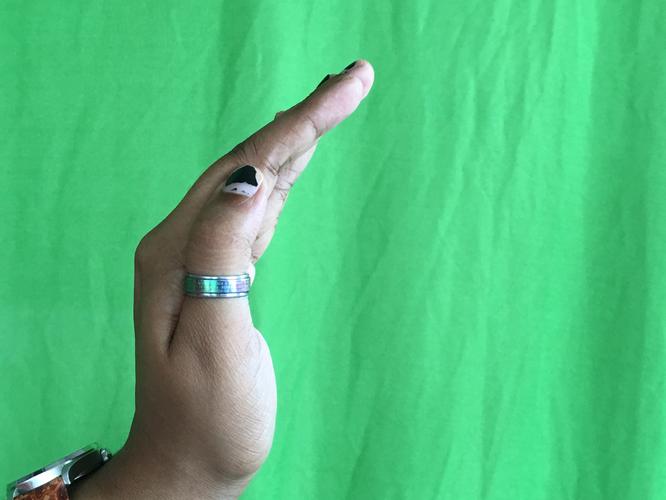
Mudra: Sarpasirsha
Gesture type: single_hand